Rephidim

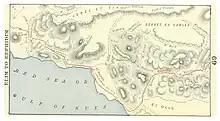
The road from Elim to Rephidim, according to an 1899 map of the Exodus.

This episode is described in the Book of Exodus. The Israelites under Moses have come from the Wilderness of Sin. At Rephidim, they can find no water to drink, and angrily demand that Moses give them water. Moses, fearing they will stone him, calls on Jehovah for help and is told to strike a certain "rock in Horeb," in God's name which causes a stream to flow from it, providing ample water for the people. He names the place Massah and Meribah (meaning "testing" and "quarreling"). In the Book of Numbers a similar event is described as taking place near Kadesh.